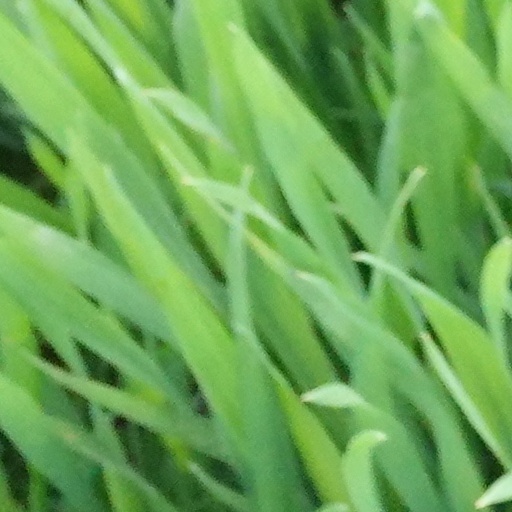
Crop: wheat